The Joke's Over

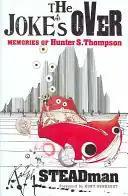

The Joke's Over: Bruised Memories—Gonzo, Hunter S. Thompson, and Me is a book written and illustrated by Ralph Steadman chronicling the odd and very often dangerous times when he met and worked with his friend Hunter S. Thompson. It contains some illustrations by Steadman created at the time of the events and some photos taken by Steadman or Thompson.